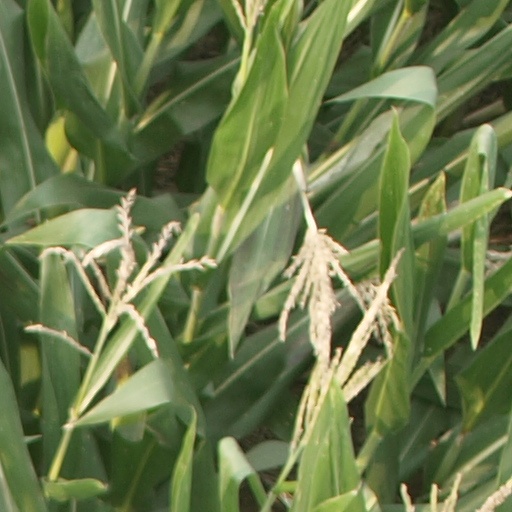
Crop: maize; corn